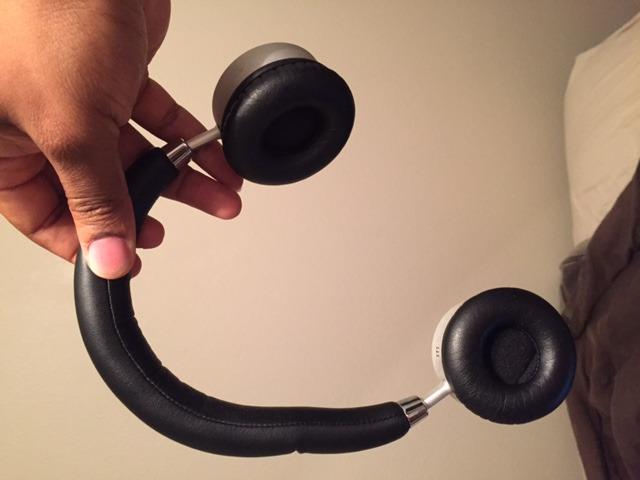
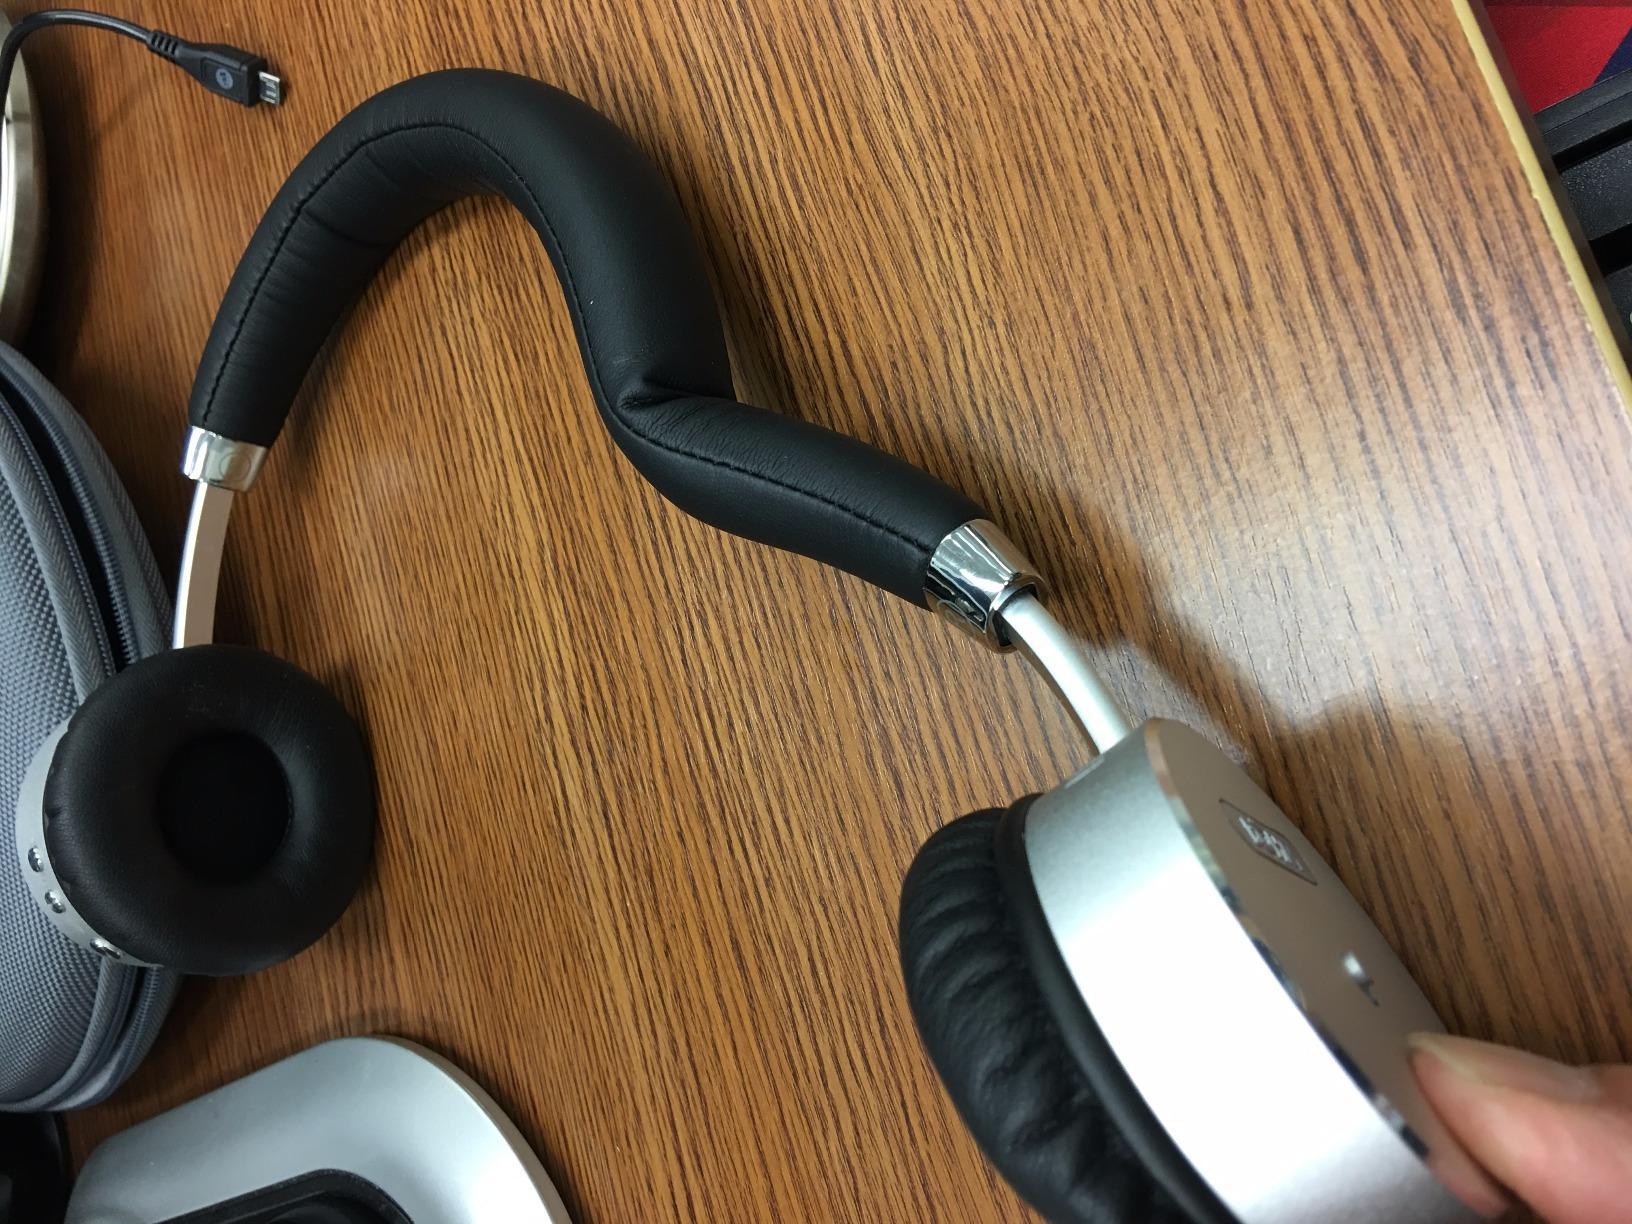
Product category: headphones
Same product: yes